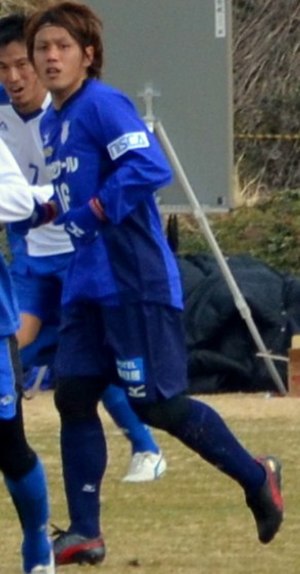
Masaru Matsuhashi
Masaru Matsuhashi er en japansk fodboldspiller, som spiller for den japanske fodboldklub Ventforet Kofu.